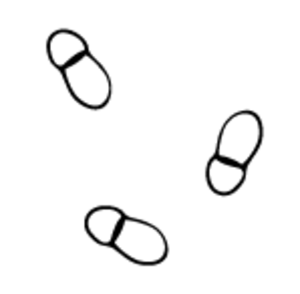
Venturia inaequalis est une espèce de champignons ascomycètes de la famille des Venturiaceae. Il est responsable de la tavelure du pommier.